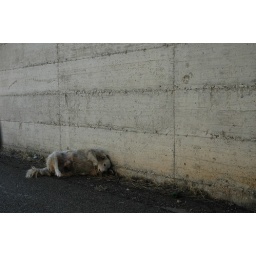
Dead dog under a bridge